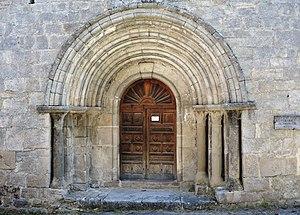
Veyrines St-Symphorien de Mahun portail
Saint-Symphorien-de-Mahun est une commune française, située dans le département de l'Ardèche en région Auvergne-Rhône-Alpes.